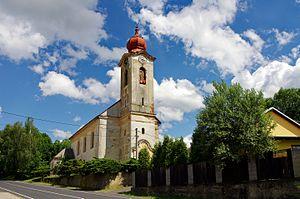
Staré Sedlo est une commune du district de Sokolov, dans la région de Karlovy Vary, en Tchéquie. Sa population s'élevait à 840 habitants en 2018.